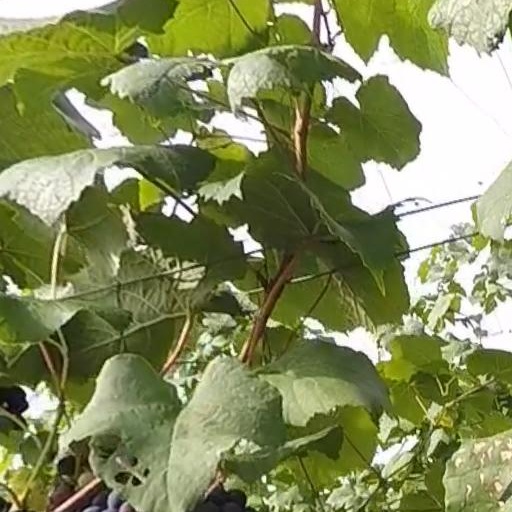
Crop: grape